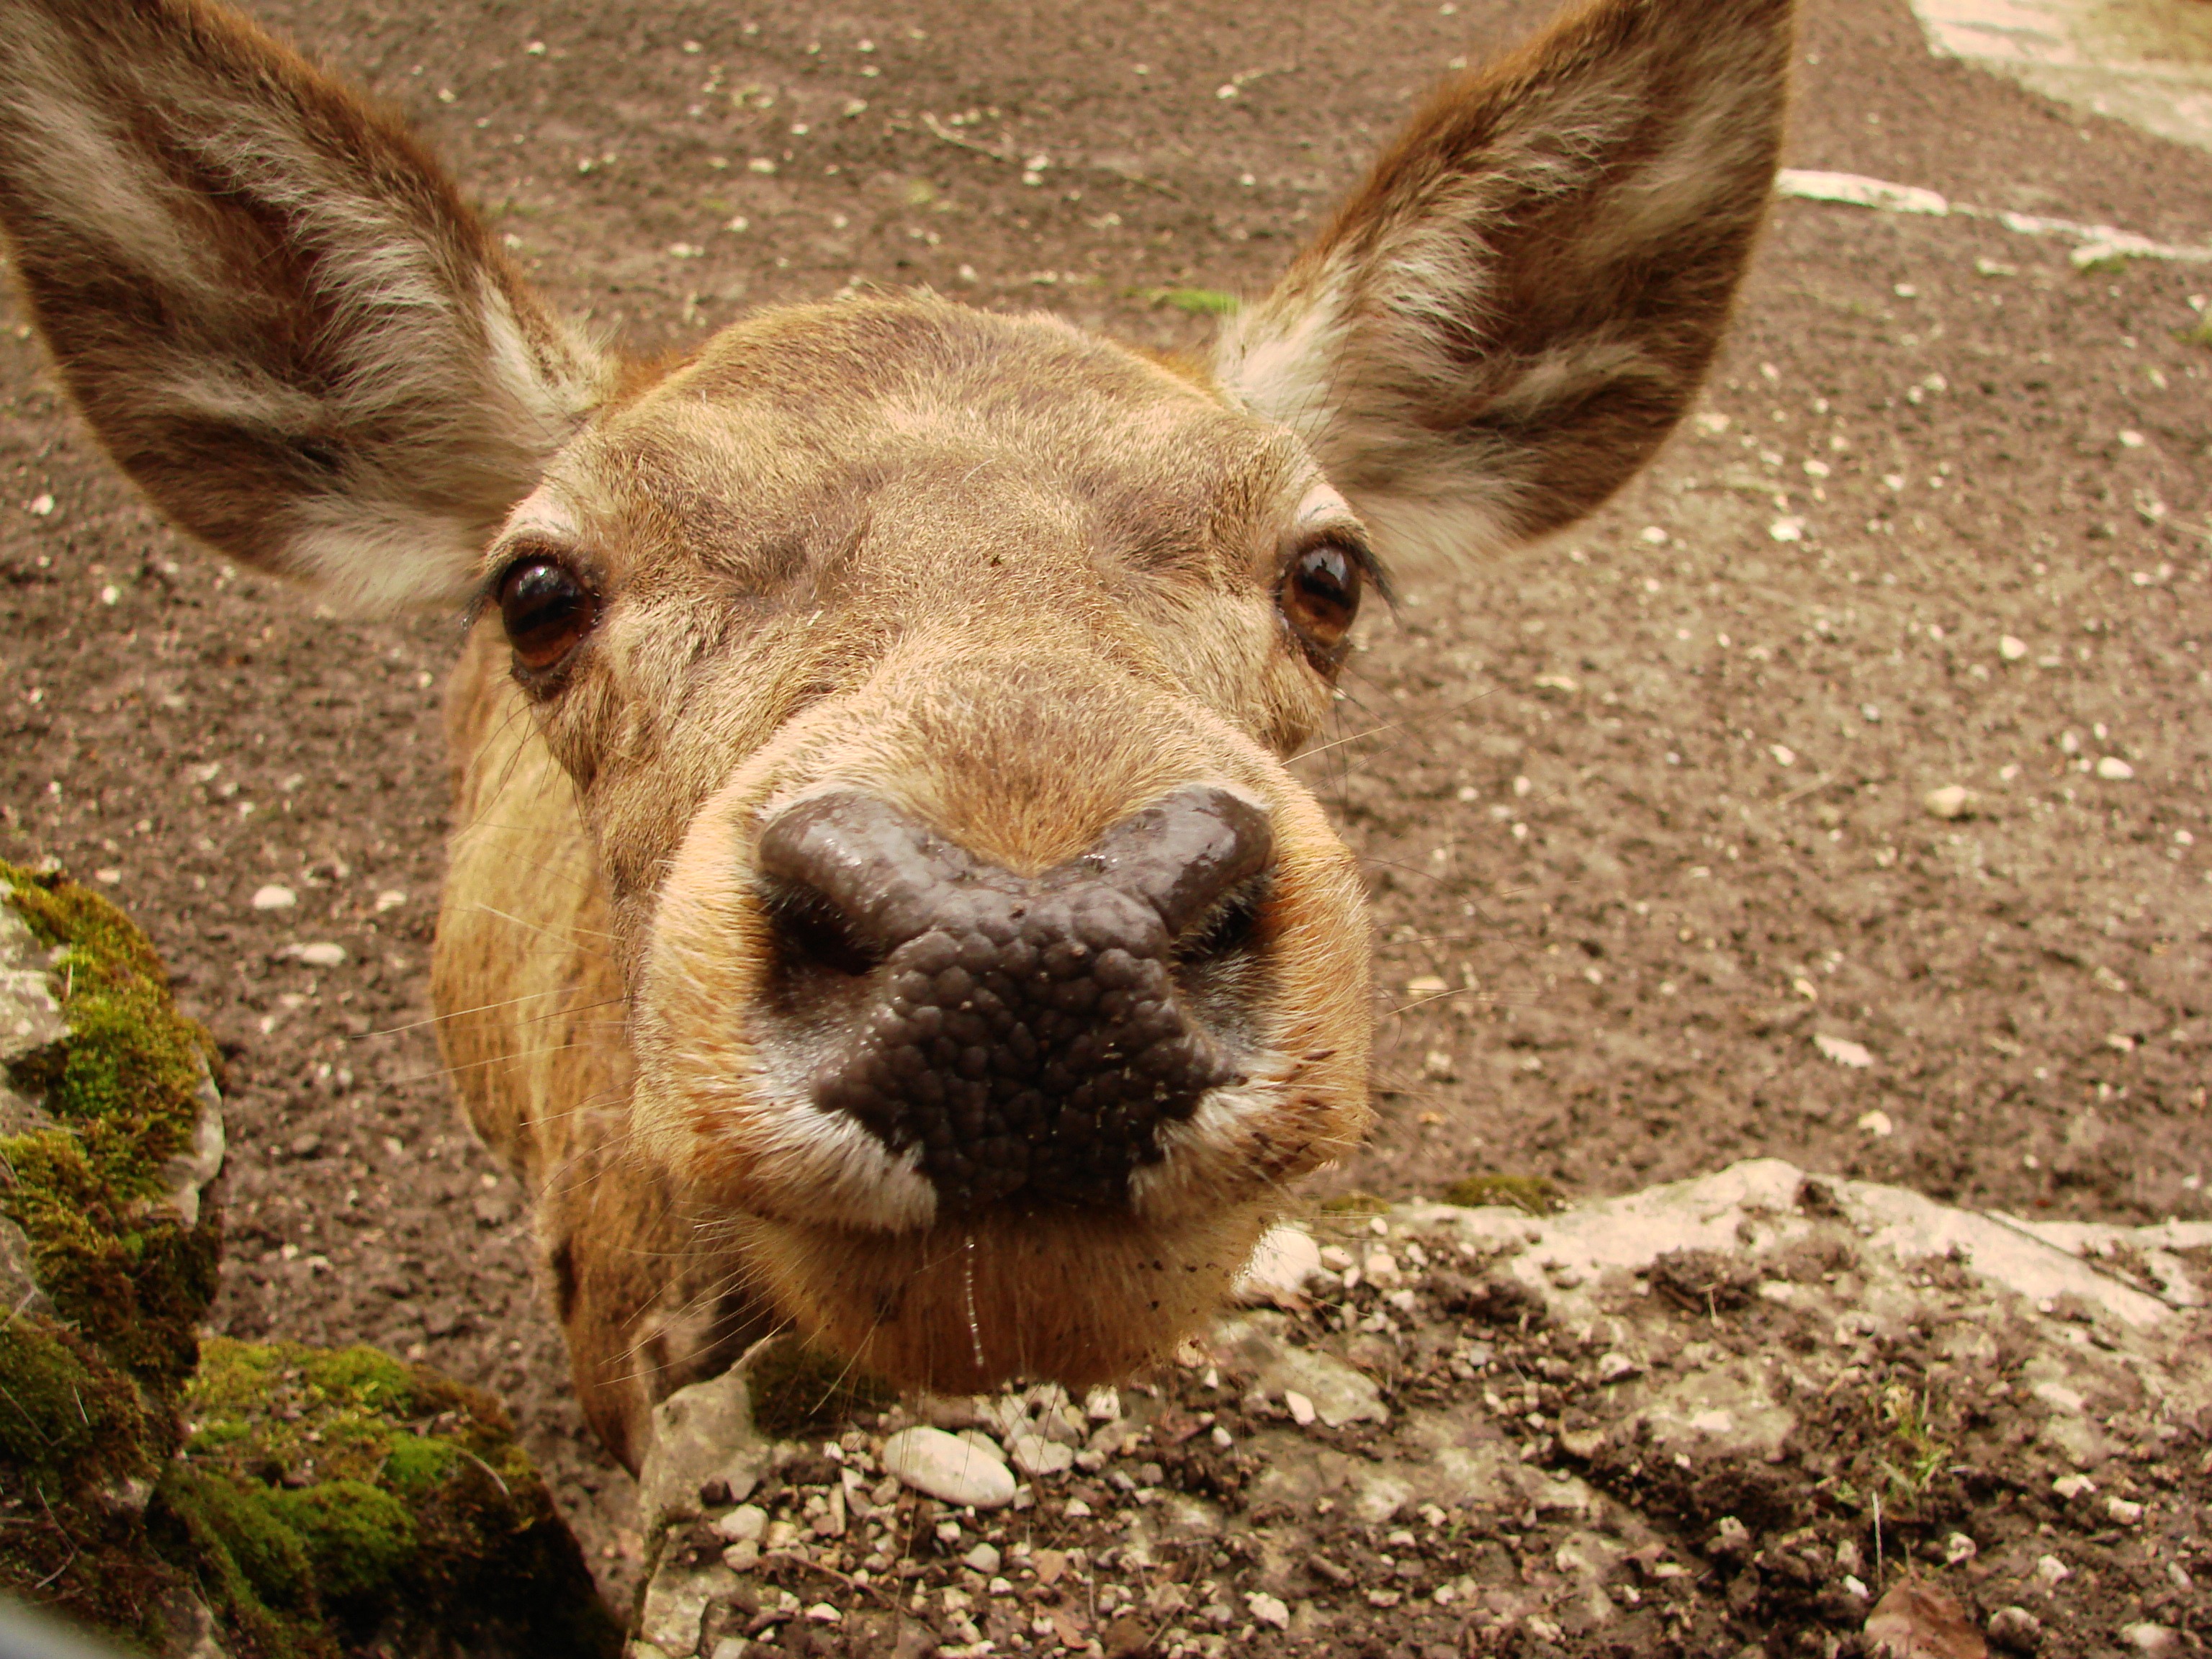
wildlife, zoo, horn, mammal, close, fauna, nose, snout, vertebrate, roe deer, safari, pack animal